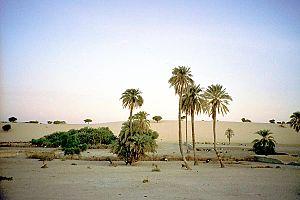
Le Kanem est une des 23 provinces du Tchad dont le chef-lieu est Mao. Elle correspond à l'ancienne préfecture du Kanem.